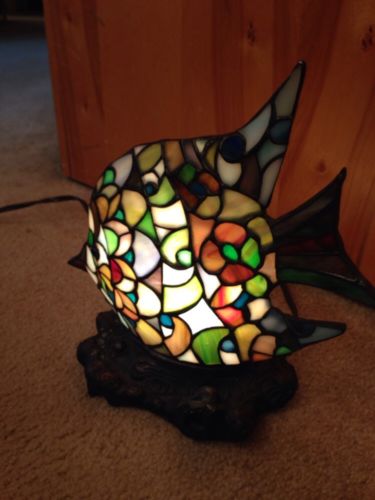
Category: lamp